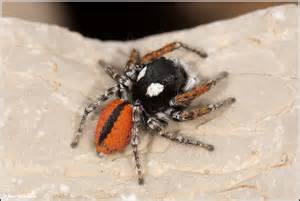
Label: ragno